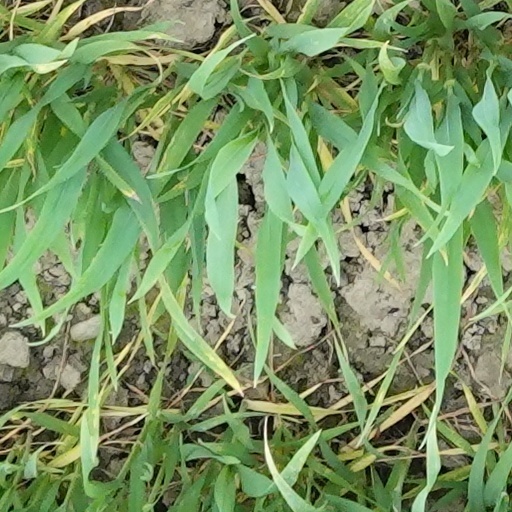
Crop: wheat